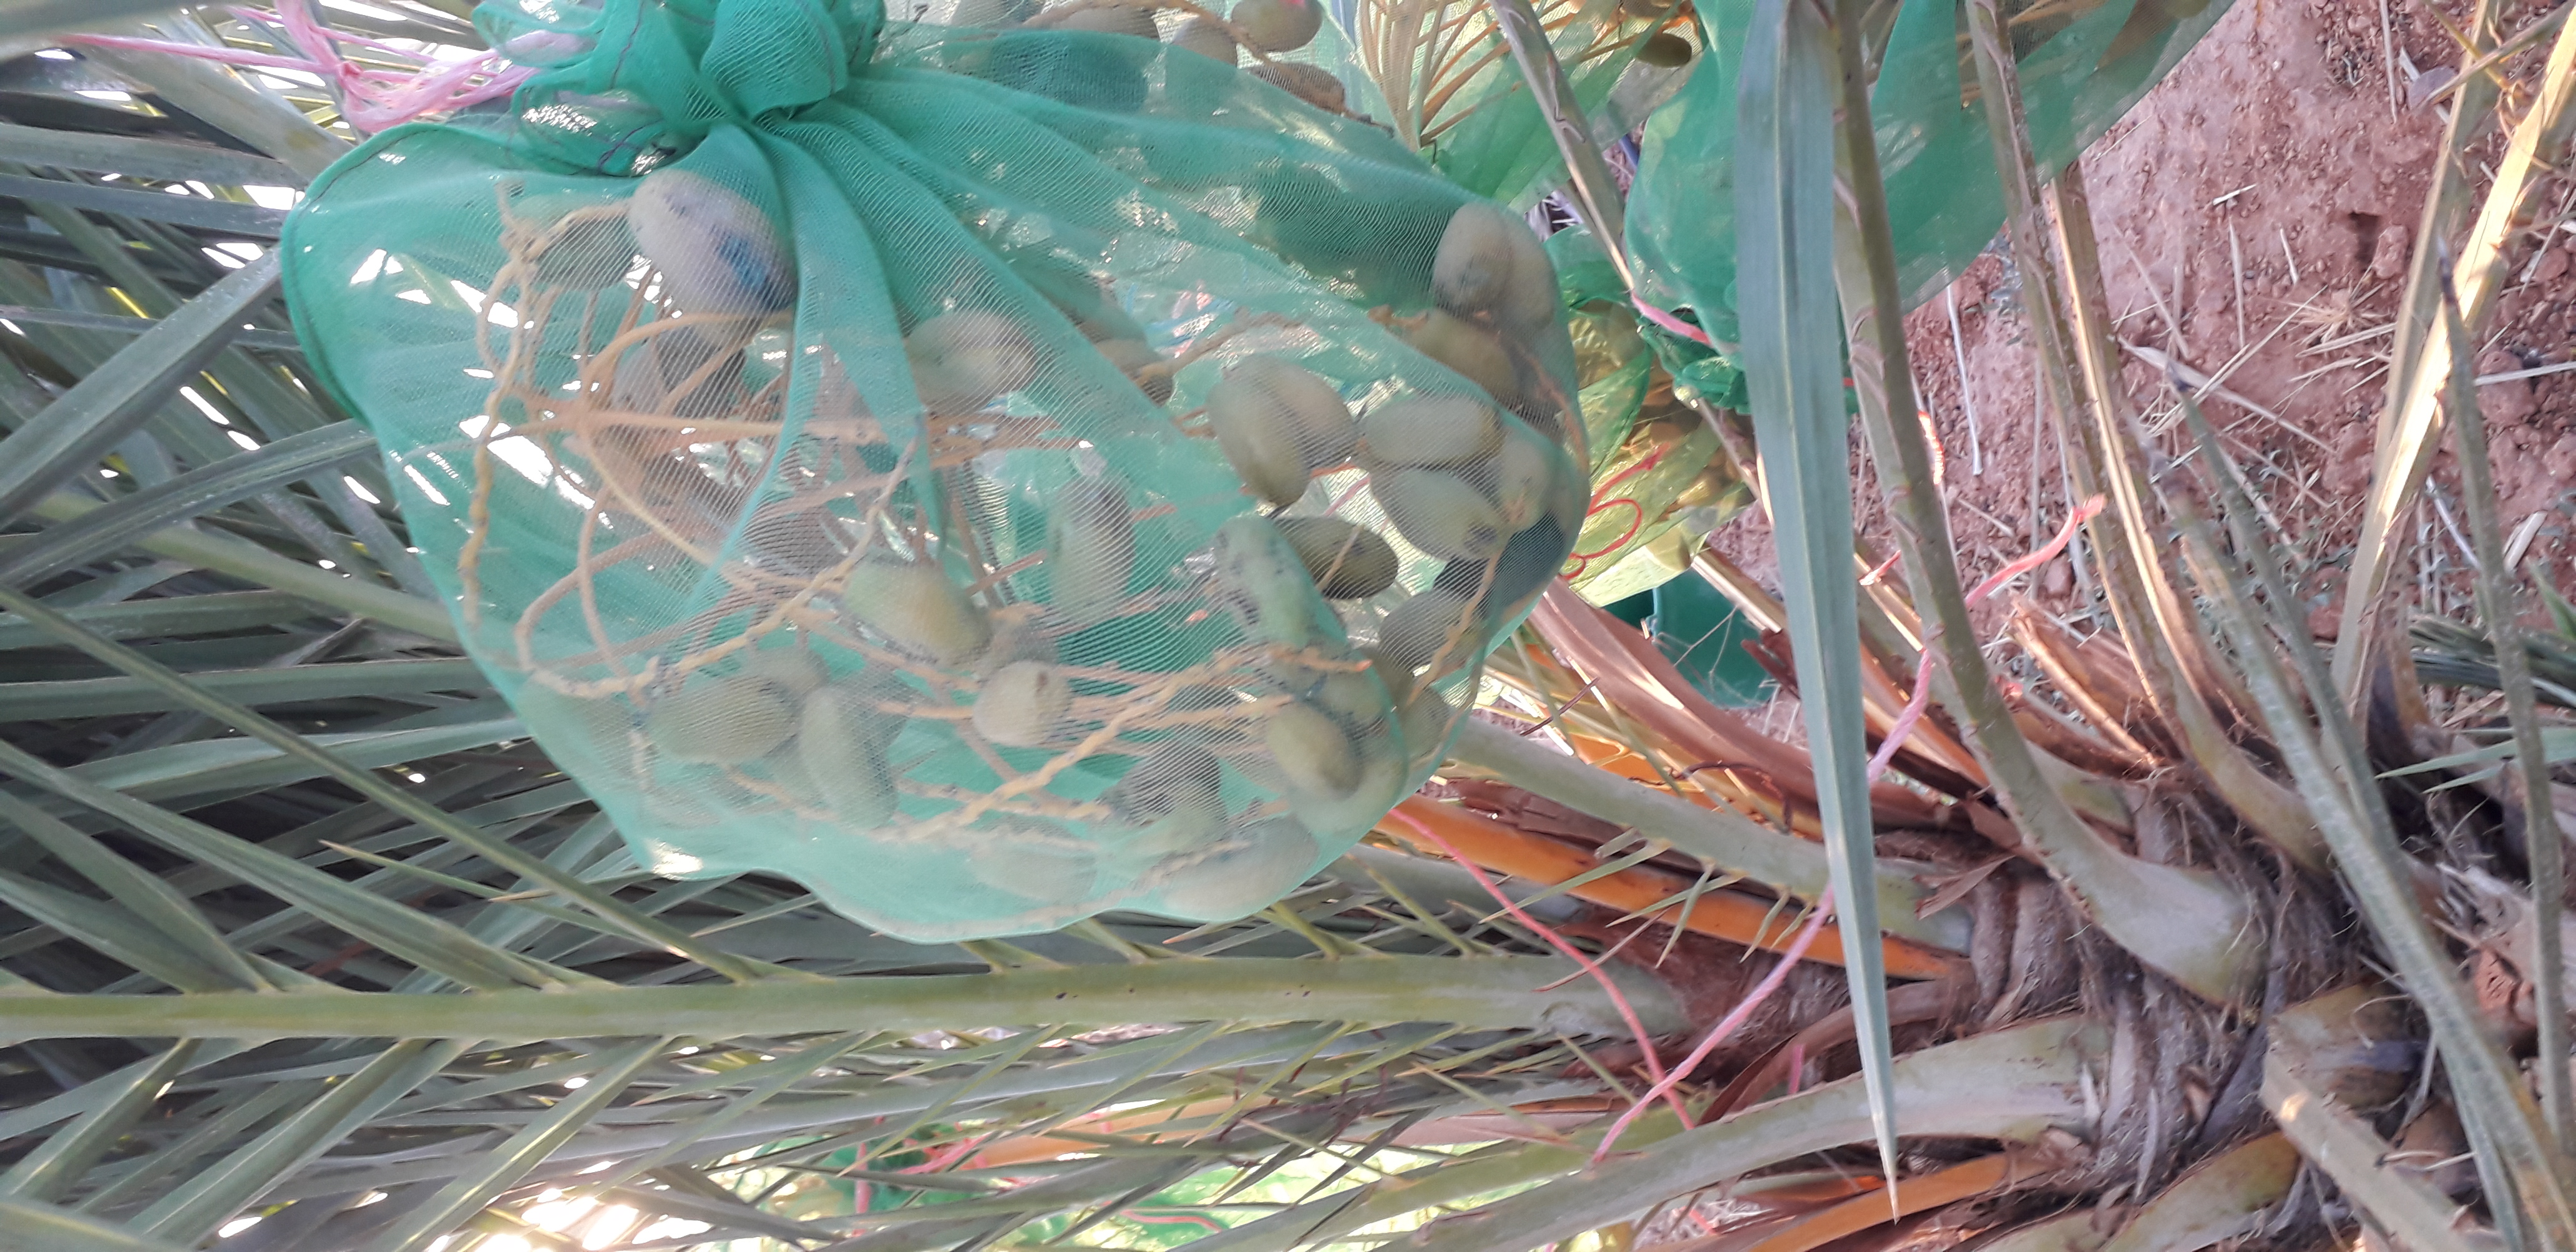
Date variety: Boumajhoul